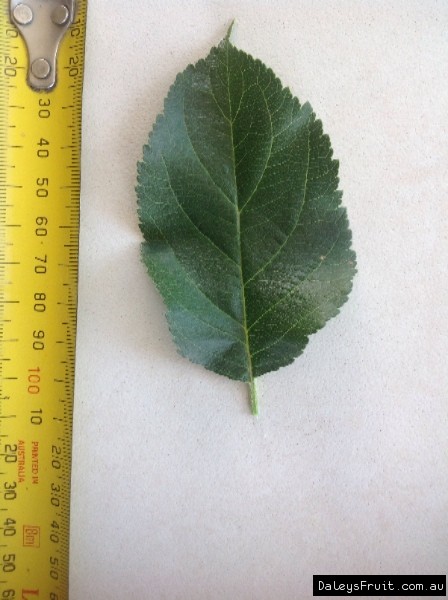
Labels: Apple leaf